Dani Hatakka

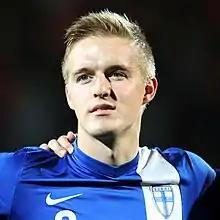
Hatakka with Finland U21 in 2015

Dani Aleksi Hatakka (born 12 March 1994) is a Finnish former professional footballer who last played for Icelandic club FH. He played as a central defender or a right-back.